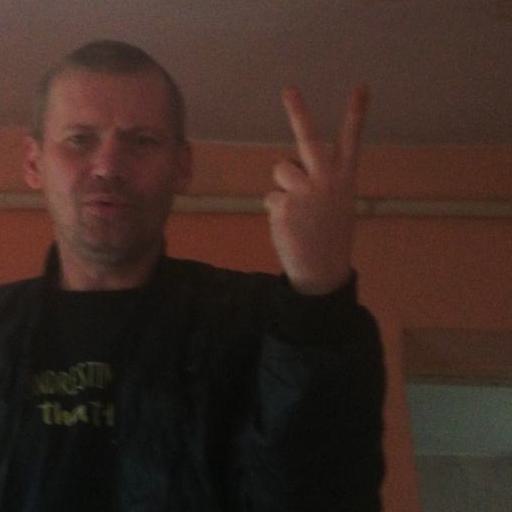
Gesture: peace_inverted